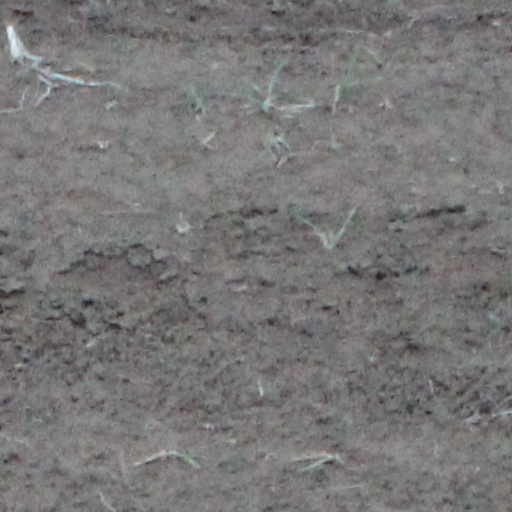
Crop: wheat